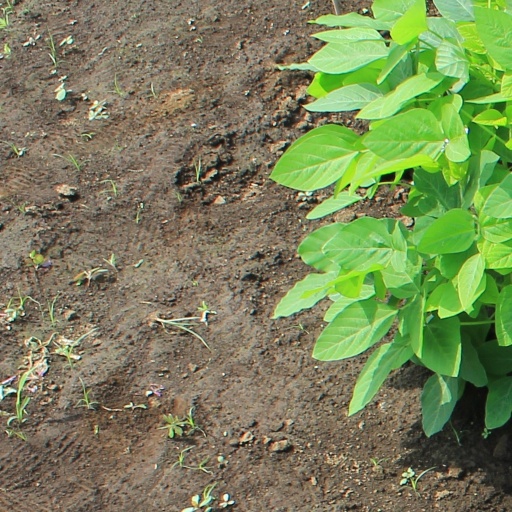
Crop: soybean